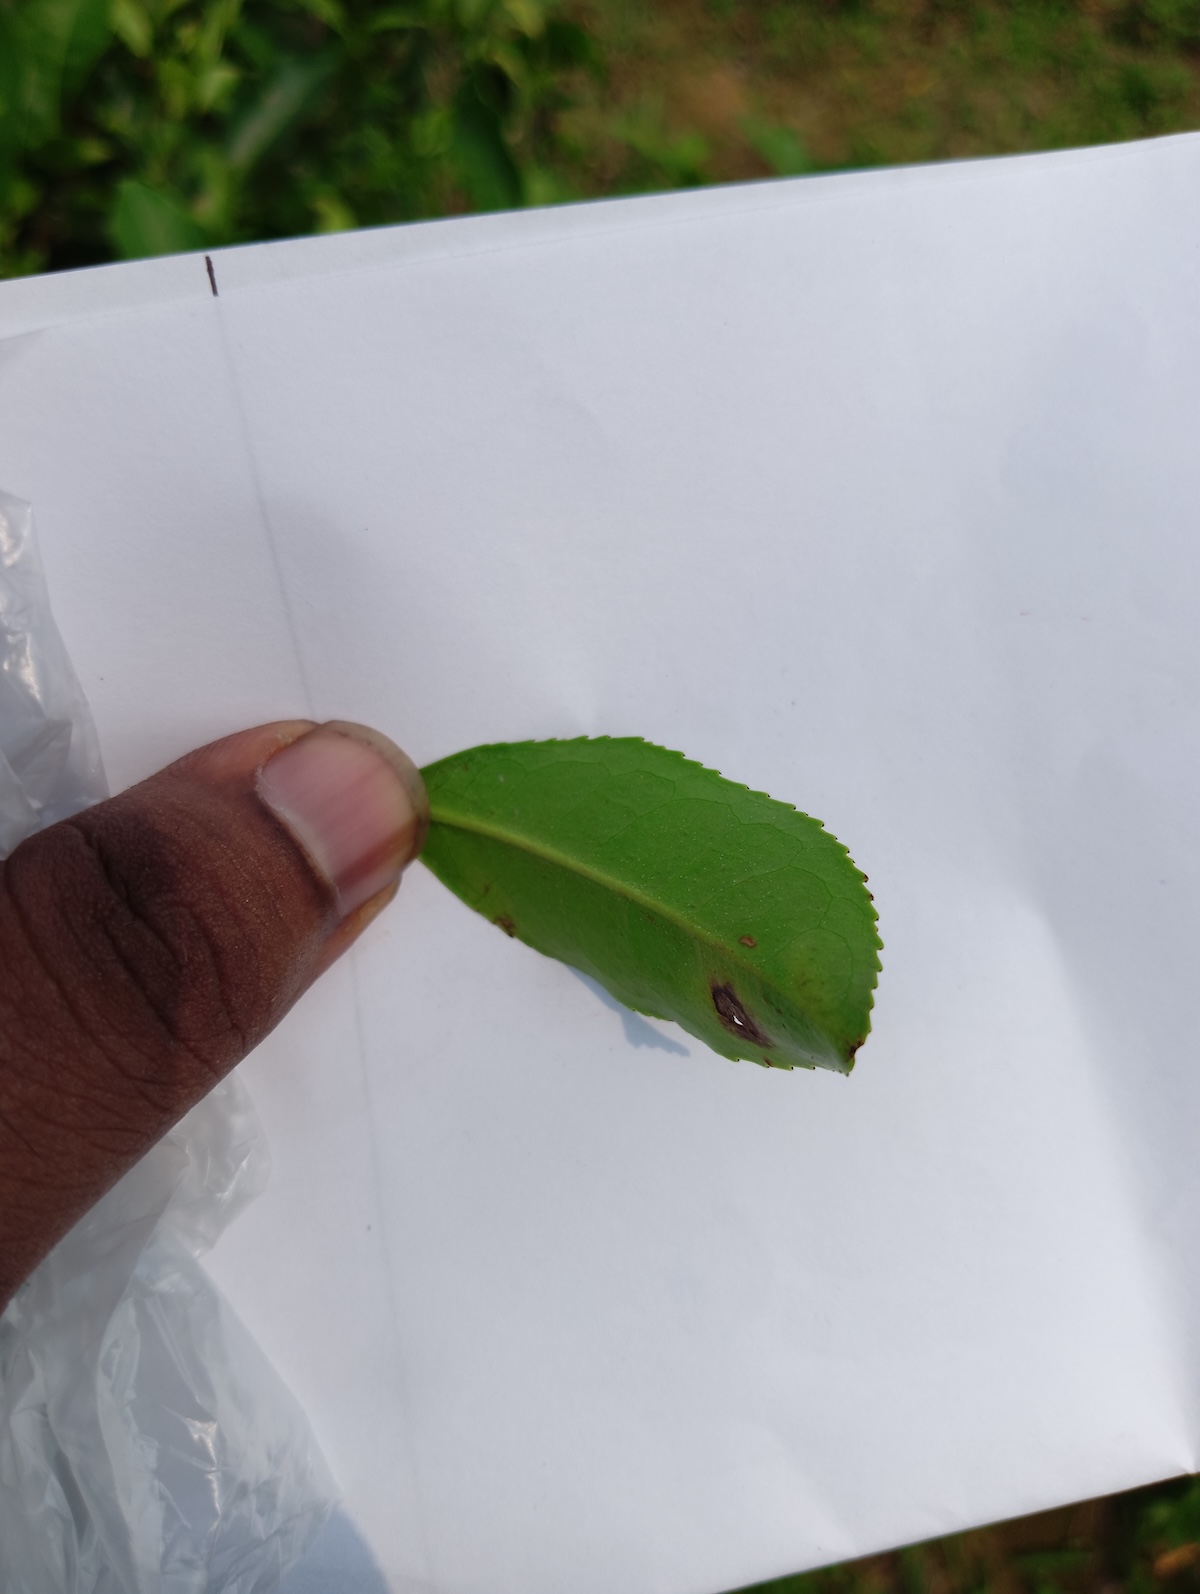
Label: Gray Blight